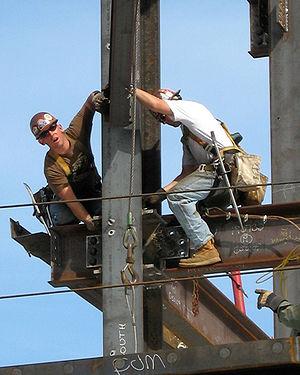
La construction métallique est un domaine de la construction, mais aussi de la mécanique ou du génie civil qui s'intéresse à la construction d'ouvrages en métal et plus particulièrement en acier.
Un matériau profilé est un matériau auquel on a donné un profil, une forme déterminée. D'un point de vue de la géométrie, ce sont des cylindres au sens large : des volumes « droits » s'appuyant sur une courbe appelée, ici, « profil ».